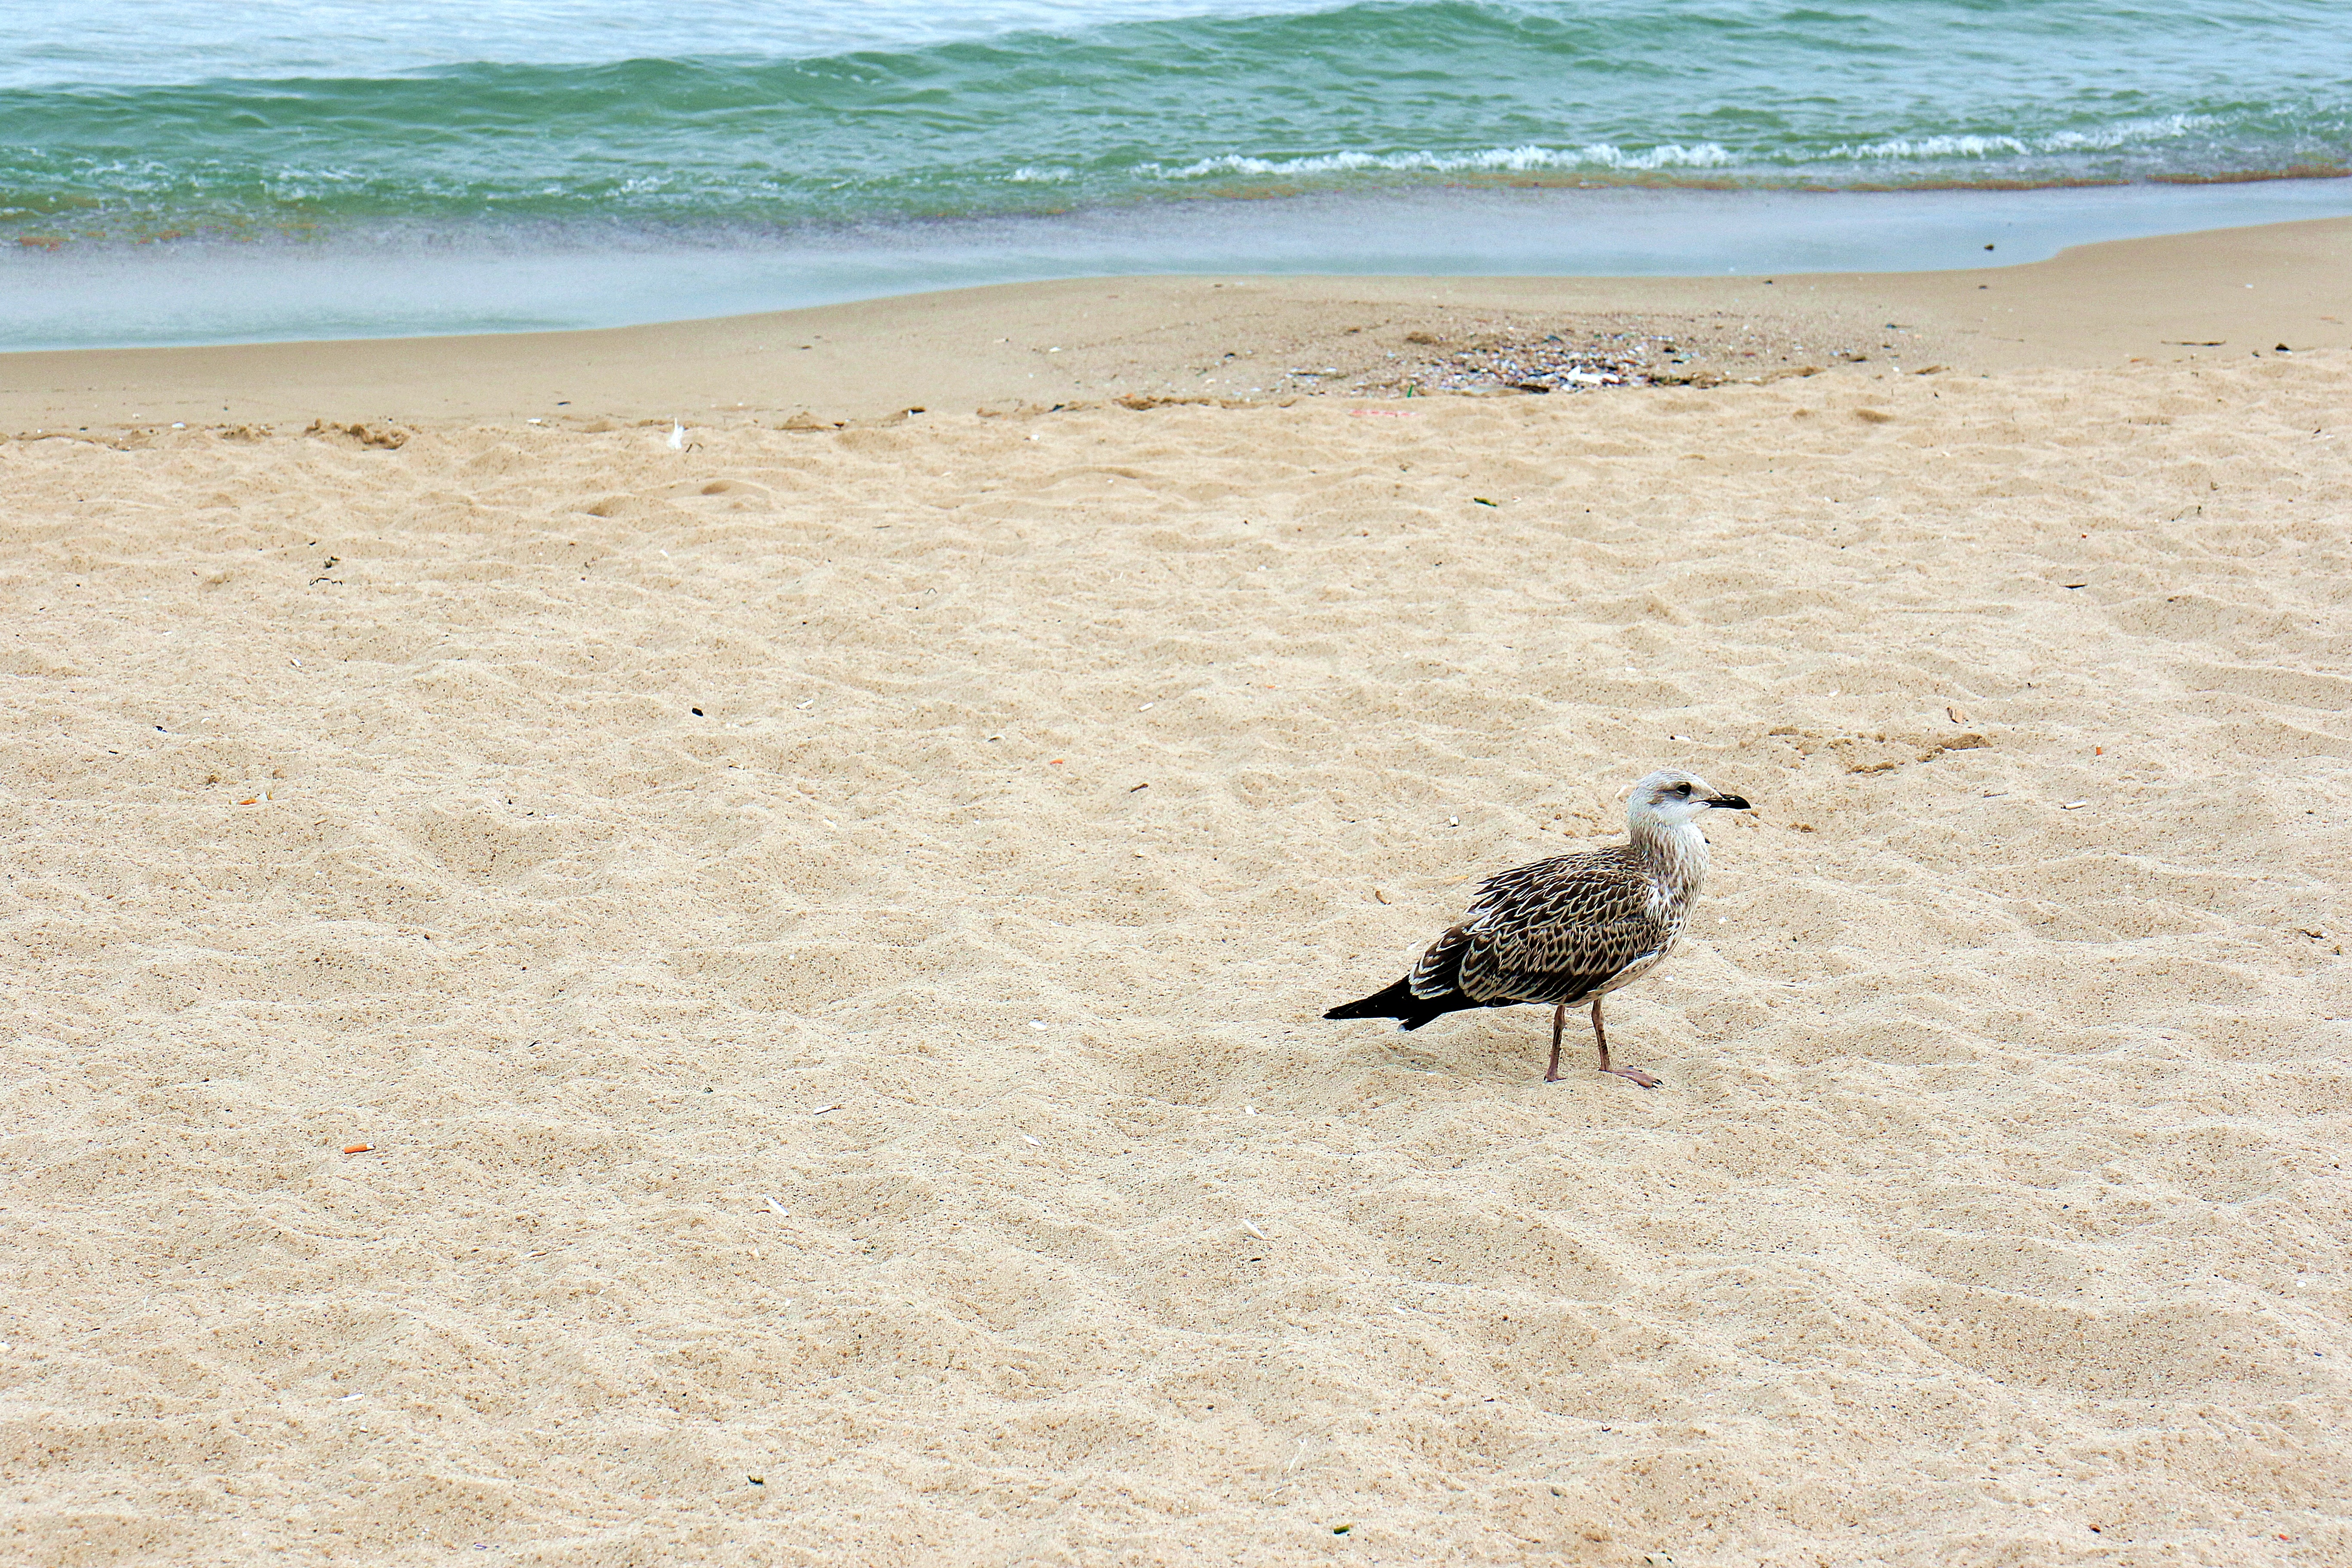
beach, sea, sand, bird, wave, pen, seagull, gray, fauna, wings, animals, vertebrate, bulgaria, the coast, the black sea, golden sands